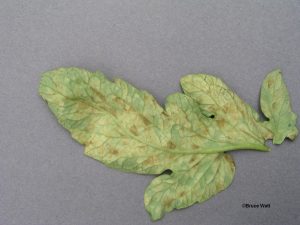
Plant: Tomato
Disease: tomato leaf mold